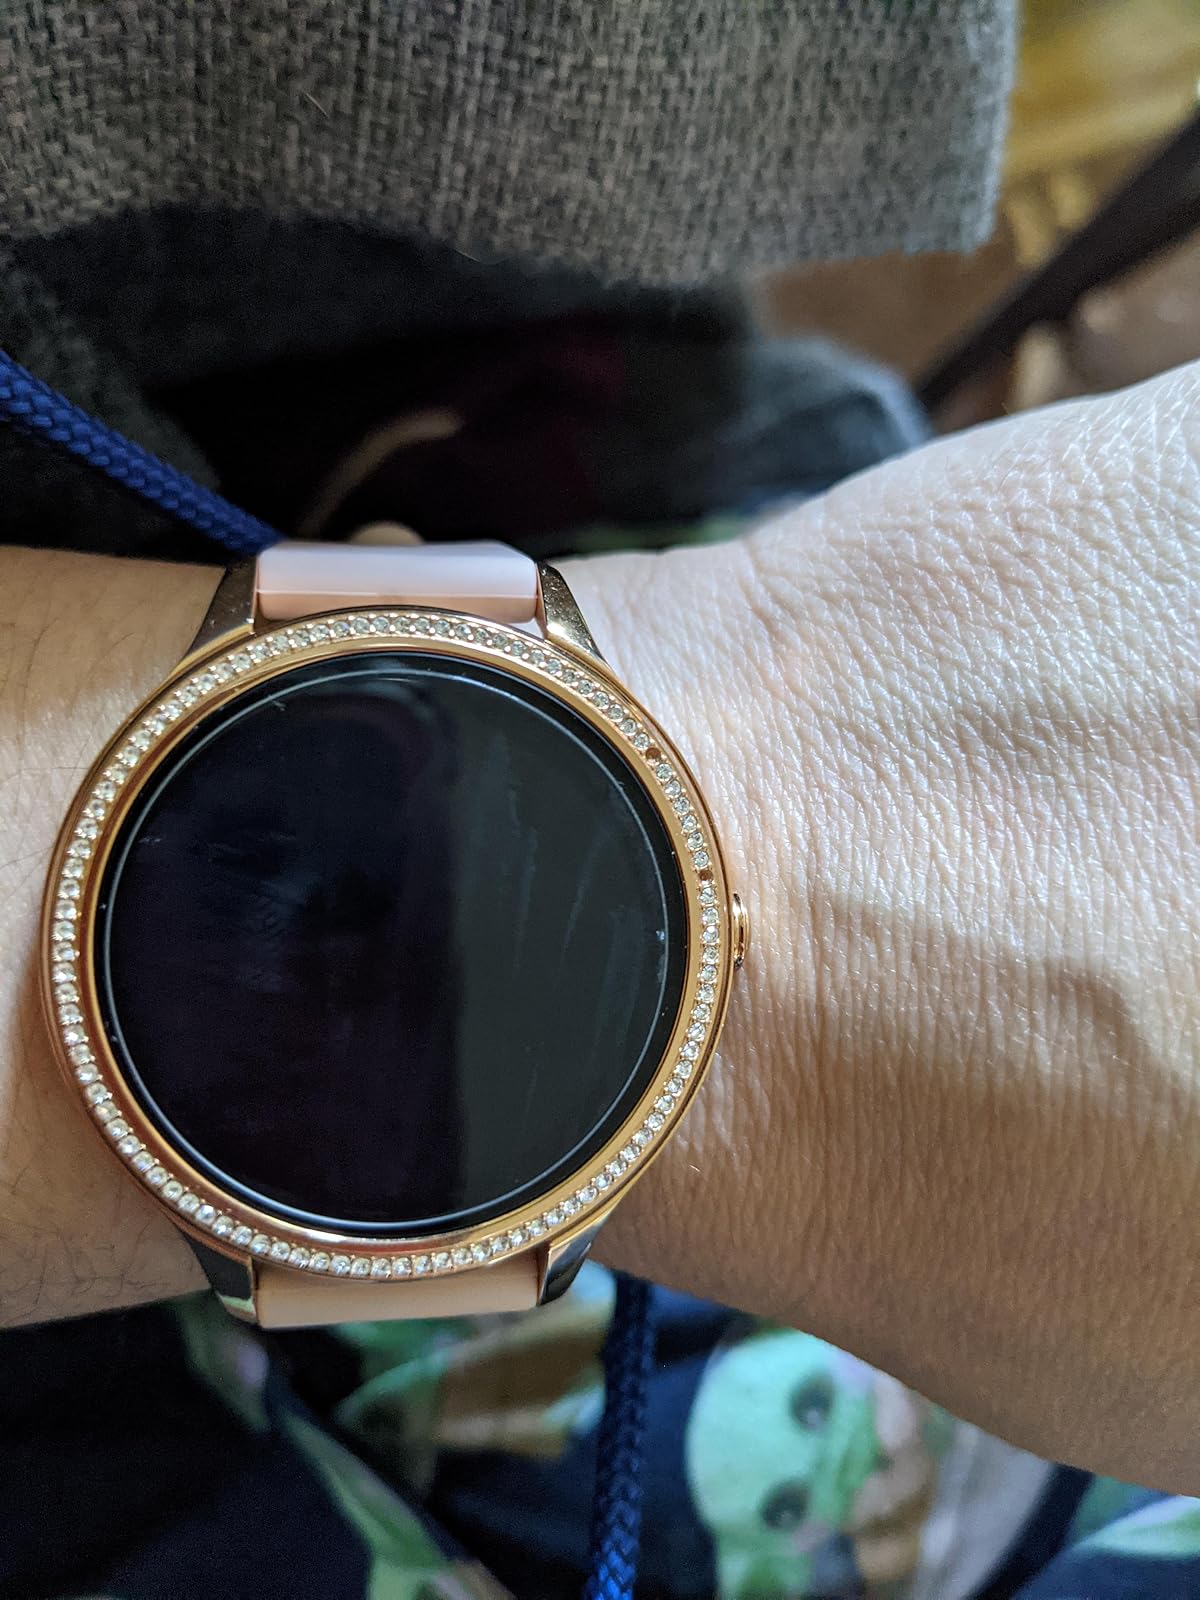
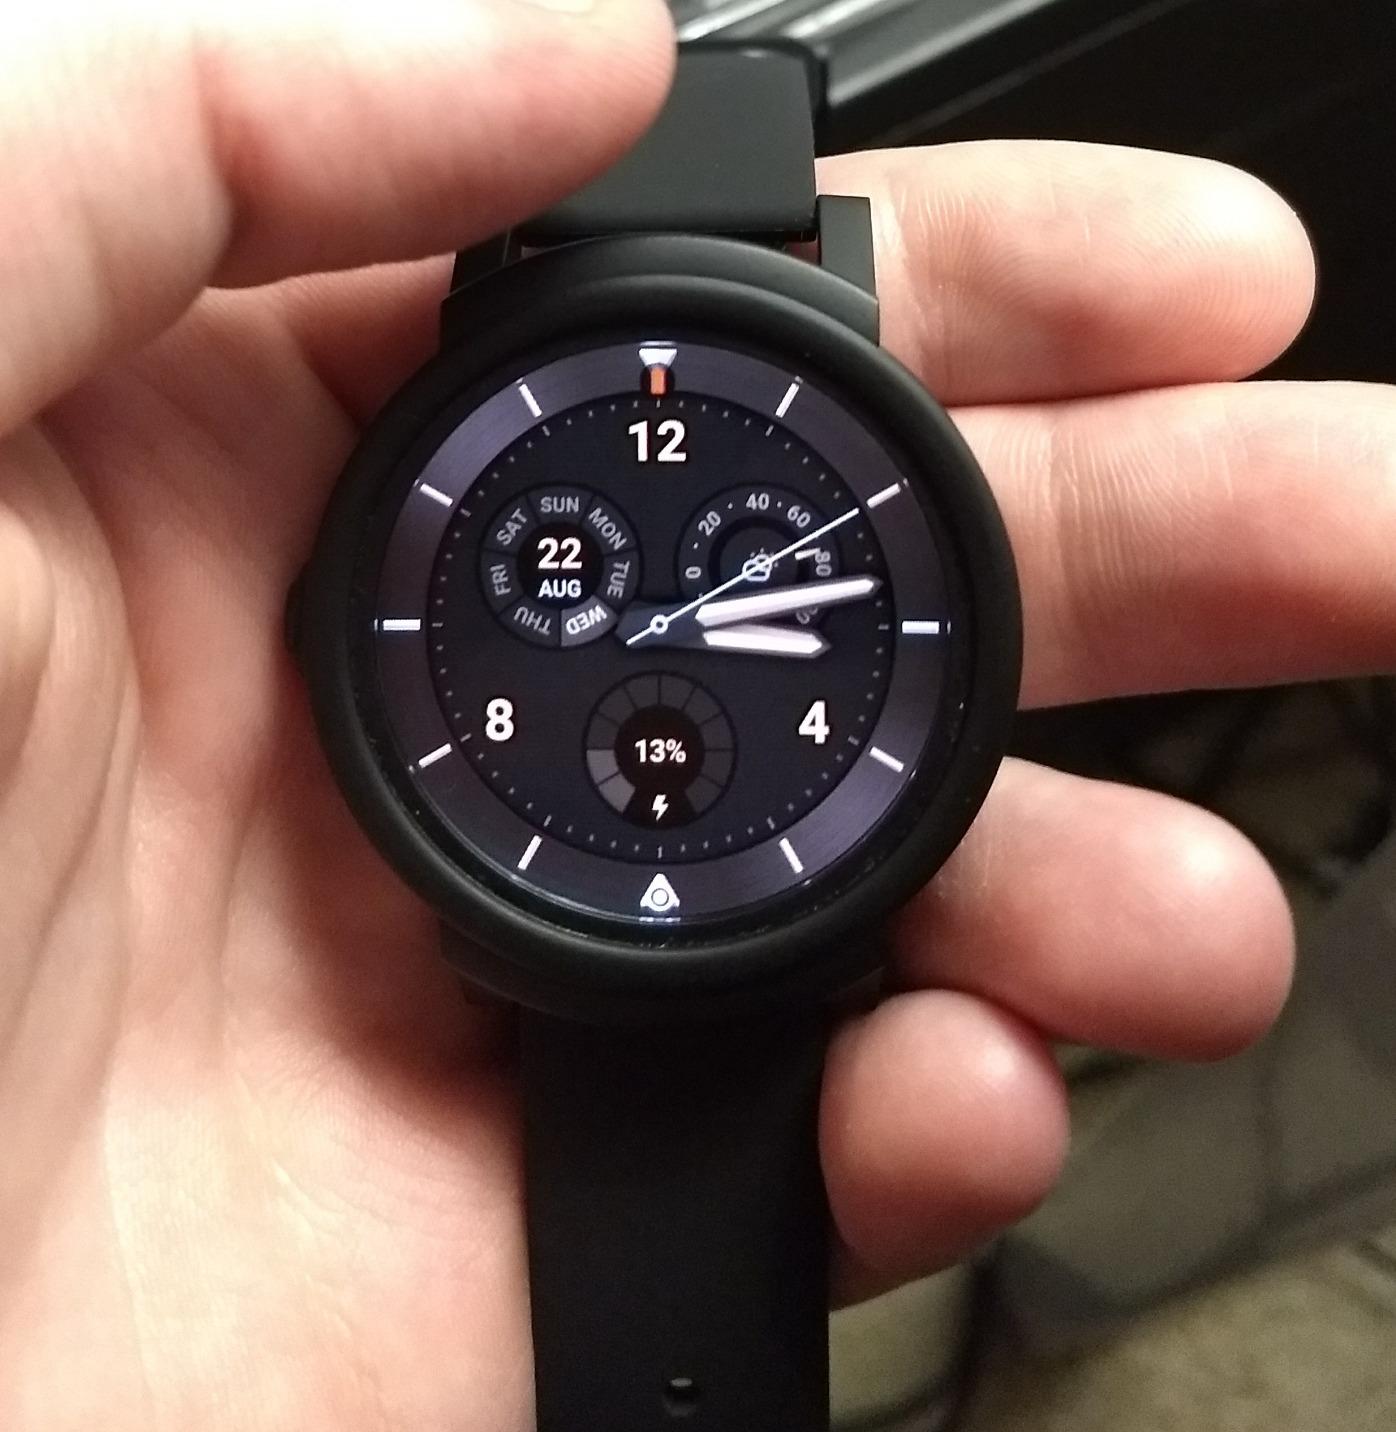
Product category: smartwatch
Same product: no